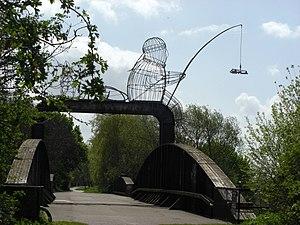
Cette liste de ponts du Royaume-Uni recense les ponts les plus remarquables du fait de leurs caractéristiques dimensionnelles ou de leur intérêt architectural ou historique en Angleterre, en Écosse, au Pays de Galles et en Irlande du Nord.